Winchester Cathedral Christmas Market

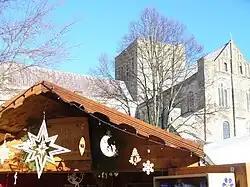
Stall at the market, with cathedral behind

Winchester Cathedral Christmas Market is a Christmas market held each year in the grounds of Winchester Cathedral, in the city of Winchester in the English county of Hampshire. Typically the market operates from the middle of November until a few days before Christmas Day.